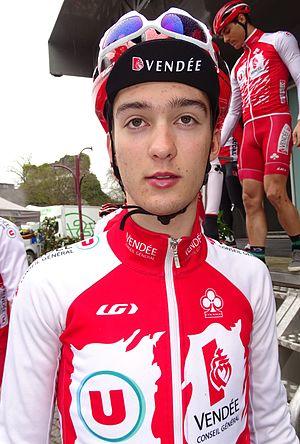
L'équipe cycliste Vendée U est une équipe cycliste française évoluant en Division nationale 1 et basée en Vendée. Elle a été fondée en 1991 par Jean-René Bernaudeau et est sponsorisée par le Conseil départemental de la Vendée, les magasins U et le Conseil régional des Pays de la Loire. Il constitue une réserve de jeunes coureurs pour l'équipe professionnelle Total Direct Énergie, dirigée par Jean-René Bernaudeau.
Marlon Gaillard, né le 9 mai 1996 à Chinon, est un coureur cycliste français, membre de l'équipe Total Direct Énergie.